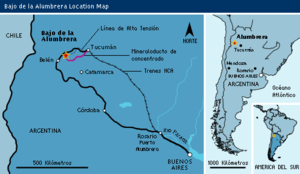
Catamarca est une province du nord-ouest de l'Argentine. Elle est entourée des provinces de Salta au nord, Tucumán et Santiago del Estero à l'est, Córdoba au sud-est, et La Rioja au sud. À l'ouest, elle est contiguë au Chili.